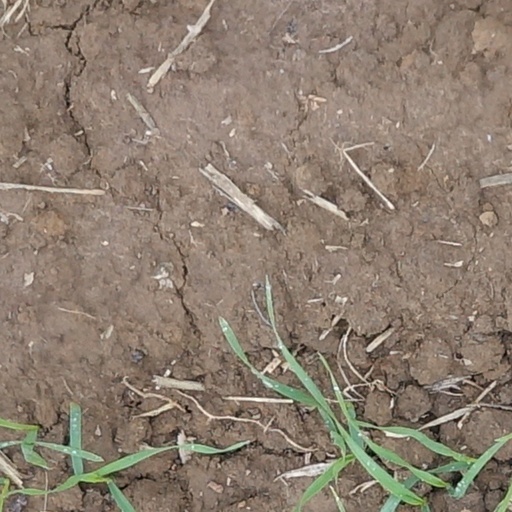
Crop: wheat